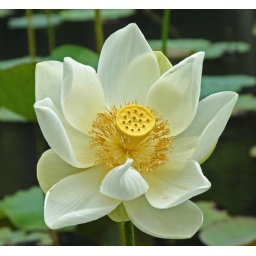
white lotus flower in mauritius